Swan 60 FD

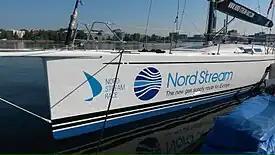
Swan 60 FD bow and bowsprit

A 2009 "Sail Magazine" review noted of the Swan 60 FD, "the yacht has a powerful rig and a long waterline, with a hull form capable of semi-planing speed. Together with powered winches, a cockpit layout that puts the helmsman within easy reach of the trimming gear allows the yacht to be sailed by just two people. The helmsman also has a clear view of all the sails and approaching waves. Several deck layouts include two transom options—a stylish open version, and a closed transom with a sunbathing area on deck and space for a dinghy garage below."